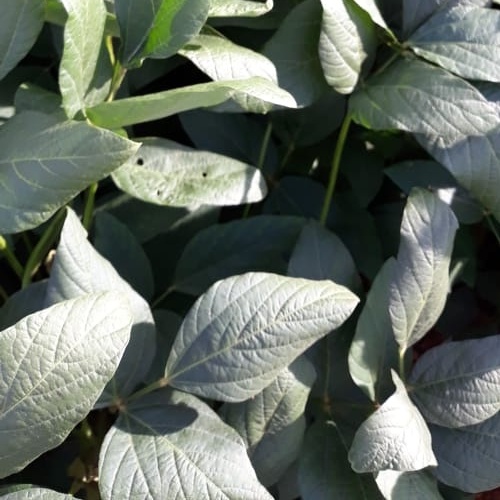
Label: Diabrotica_speciosa